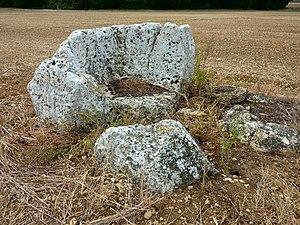
Dolmen dit les Pierres Closes de Charras Saint-Laurent-de-la-Prée Charente Maritime France This building is classé au titre des Monuments Historiques. It is indexed in the Base Mérimée, a database of architectural heritage maintained by the French Ministry of Culture,
Les pierres closes de Charras, connus aussi localement sous le nom de tombeaux romains, sont deux monuments mégalithiques situés à Saint-Laurent-de-la-Prée, dans le département de la Charente-Maritime en France.